It's My Turn (film)

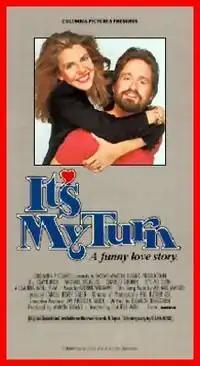
Movie Poster

It's My Turn is a 1980 American romantic comedy-drama film starring Jill Clayburgh, Michael Douglas, and Charles Grodin.